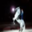
Label: horse